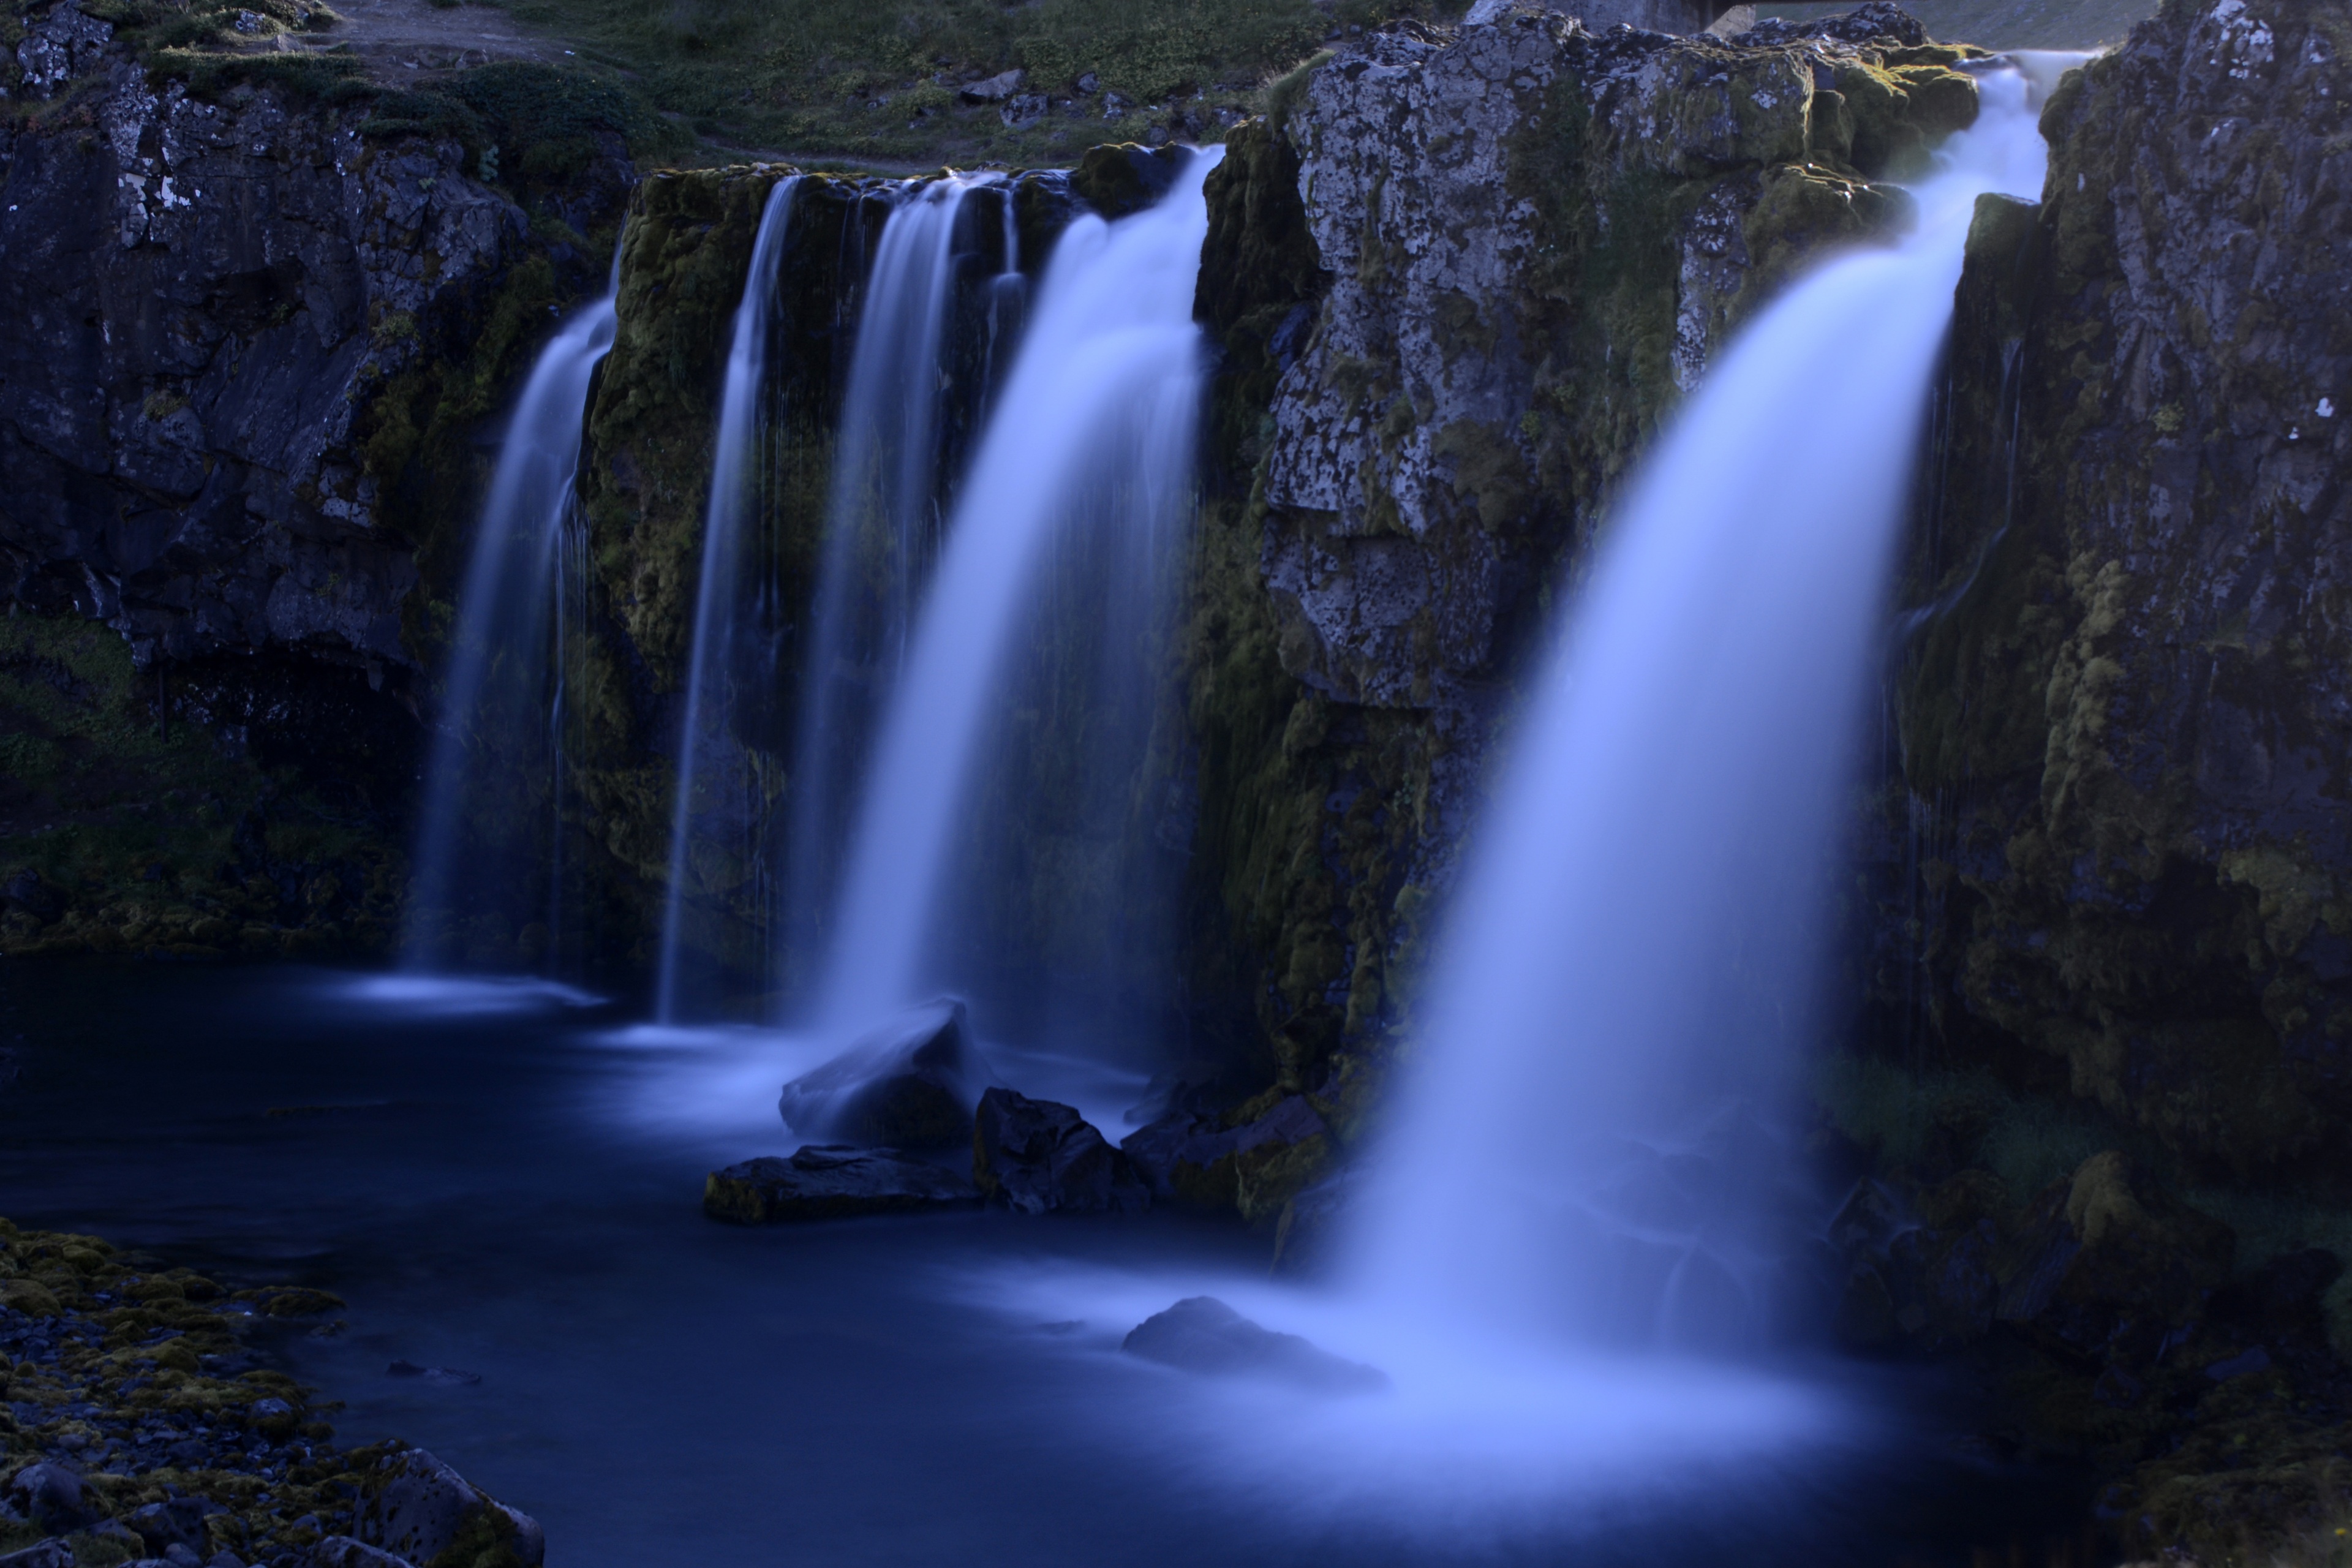
landscape, water, nature, waterfall, flow, iceland, long exposure, body of water, places of interest, wasserfall, water feature, sn fellsnes peninsula, kirkjufellfoss